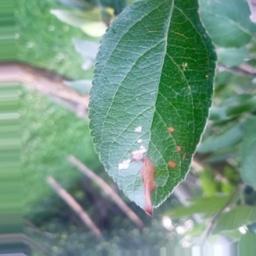
Label: Alternaria